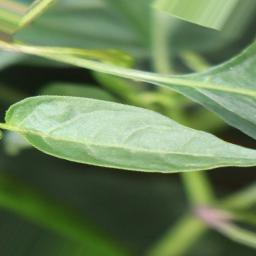
Label: mites_and_trips